Morton Theatre

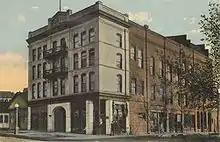
Morton Building that also housed the Morton Theatre, circa 1914

Many of Athens' Black doctors, dentists, and pharmacists practiced in the Morton Building. Among these were Dr. Ida Mae Johnson Hiram, the first Black woman to be licensed to practice medicine (dentistry) in the State, and Dr. William H. Harris, one of the founders of the Georgia State Medical Association of Colored Physicians, Dentists and Druggists. The theatre was opened on May 18, 1910 for vaudeville acts and those of local, regional and national performers. Duke Ellington, Cab Calloway, Bessie Smith, Louis Armstrong and Ma Rainey performed at the Morton during its heyday. During the 1930s, the theatre was modified to become a movie house. In 1954, a small fire broke out in the projection room. After a fire marshal's inspection, the 500-plus seat theatre was padlocked for failing to offer adequate emergency exits. Various street level businesses continued their operations.